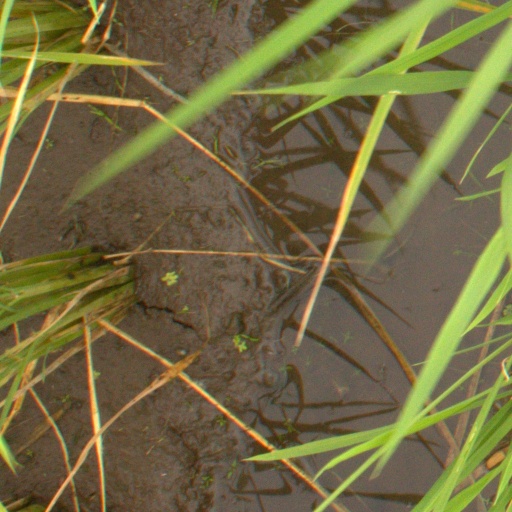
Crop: rice